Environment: lab
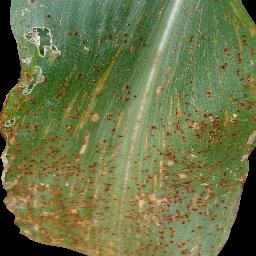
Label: common_rust